Nirṛti

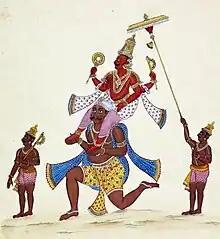
A painting of Nirrti riding a man and accompanied by servants, c. 1820.

According to some scholars and authors, the goddess Nirṛti transformed into a male in later Hindu mythology and became a "dikpala". Nirṛti is regarded as the guardian of the southwest direction.